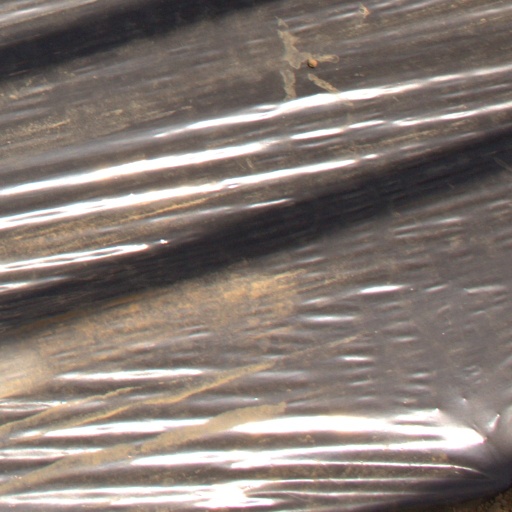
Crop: Jerusalem artichoke